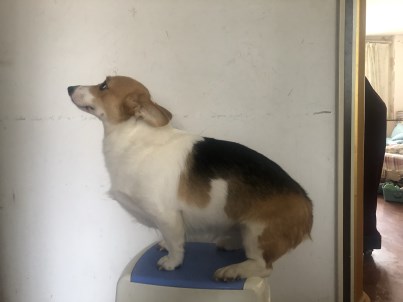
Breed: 2909-n000116-Cardigan